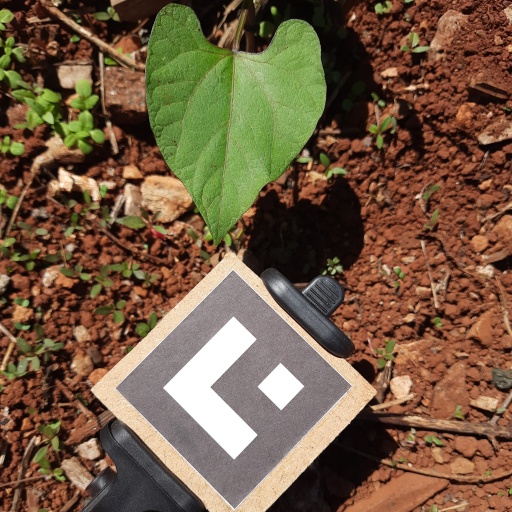
Observations: flat surface, no eating holes, with soild dust, under sunlight